Haakon VII

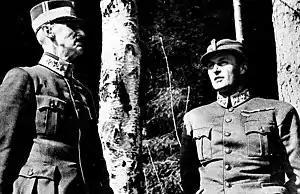
King Haakon VII and Crown Prince Olav seeking shelter on the outskirts of Molde during a German bombing raid on the city in April 1940.

At the outbreak of the First World War in 1914, the Norwegian government advocated that Norway pursue a policy of neutrality. The King supported the policy of neutrality by participating in the so-called meeting of the Three Kings held on 18 December 1914 in Malmö in Sweden. There, the three Scandinavian monarchs King Haakon, King Christian X of Denmark (Haakon's brother) and King Gustav V of Sweden (Haakon's mother's cousin) met along with their foreign ministers to discuss and emphasize the neutrality of the Nordic countries, and in a joint declaration, confirmed the three states' strict neutrality during the war. The meeting in 1914 was followed by another three-kings meeting in Kristiania in November 1917.